Stellenbosch

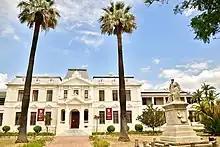
Theology Building of Stellenbosh University, at the top of Dorp Street

The Stellenbosch, Paarl and Franschhoek valleys form the Cape Winelands, the larger of the two main wine growing regions in South Africa. The South African wine industry produces about 1,000,000,000 litres of wine annually. Stellenbosch is the primary location for viticulture and viticulture research. Professor Perold was the first Professor of Viticulture at Stellenbosch University. The Stellenbosch Wine Route established in 1971 by Frans Malan from Simonsig, Spatz Sperling from Delheim, Neil Joubert from Spier and David van Velden from Overgaauw, known as Stellenbosch American Express® Wine Routes since 2002, is a world-renowned and popular tourist destination. This route provides visitors the opportunity to experience a wide range of cultivars and includes farms such as Warwick and JC Le Roux.